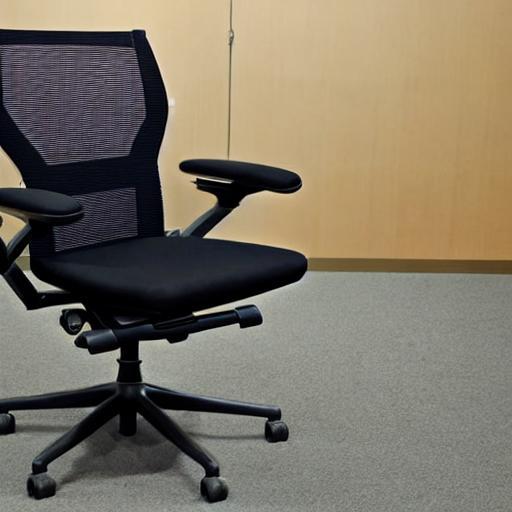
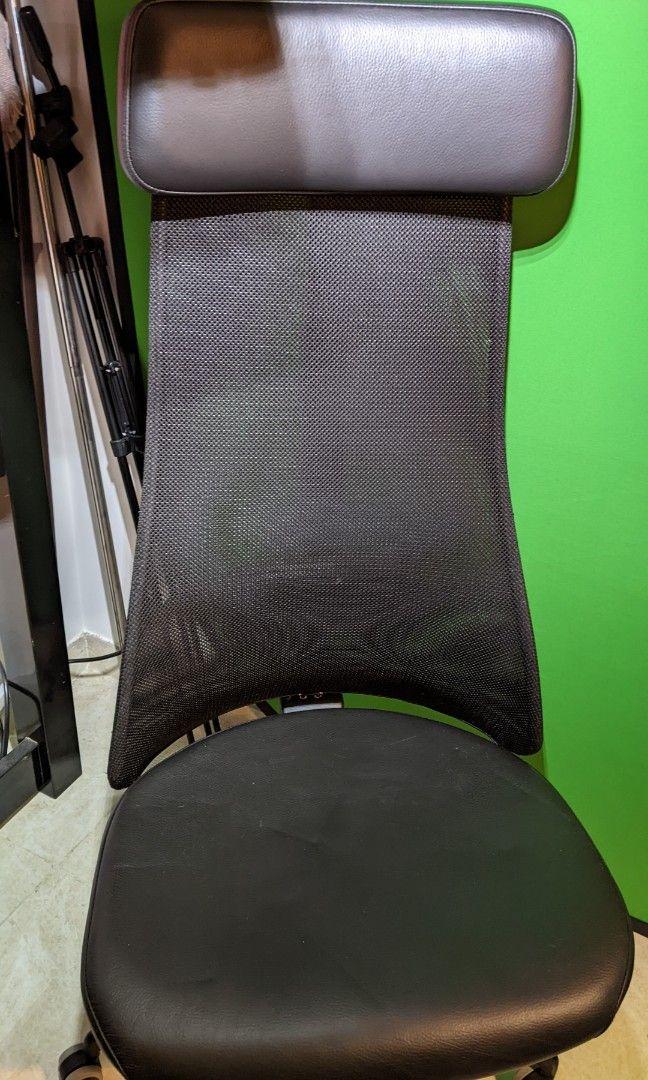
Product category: items_chair
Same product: no